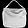
Label: Bag